German torpedo boat T22

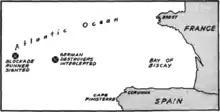
Map of the Battle of Biscay

On 24–26 December "T22" was one of the escorts for the blockade runner through the Bay of Biscay. Another blockade runner, the refrigerated cargo ship , trailed "Osorno" by several days and four destroyers of the 8th Destroyer Flotilla and the six torpedo boats of the 4th Flotilla set sail on 27 December to escort her through the Bay. The Allies were aware of these blockade runners through their Ultra code-breaking efforts and positioned cruisers and aircraft in the Western Atlantic to intercept them in Operation Stonewall. A Consolidated B-24 Liberator heavy bomber from No. 311 Squadron RAF sank "Alsterufer" later that afternoon.